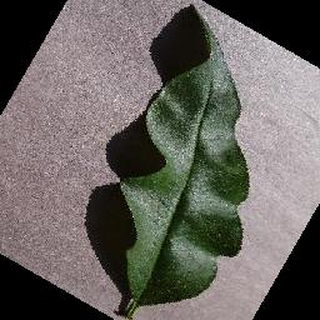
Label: healthy_peach